Manderscheid, Bernkastel-Wittlich

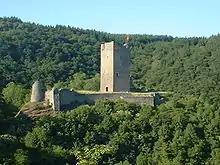
Ruins of the "Oberburg"

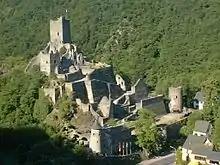
Ruins of the "Niederburg"

Manderscheid (in Eifel dialect: "Maanischd") is a town in the Bernkastel-Wittlich district in Rhineland-Palatinate, Germany, and also both a climatic spa and a Kneipp spa. Until 1 July 2014, when it became part of the "Verbandsgemeinde" Wittlich-Land, it was the seat of the former "Verbandsgemeinde" Manderscheid.